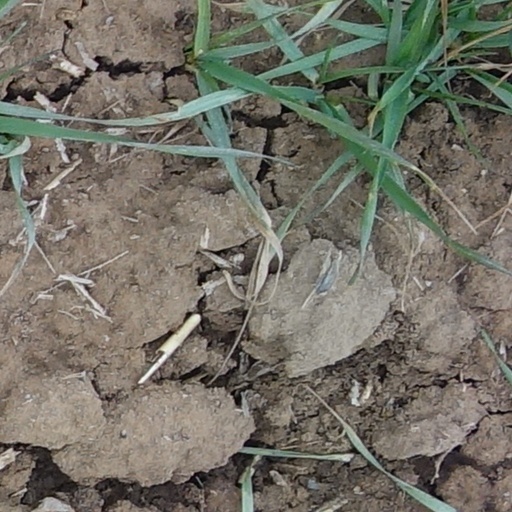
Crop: wheat